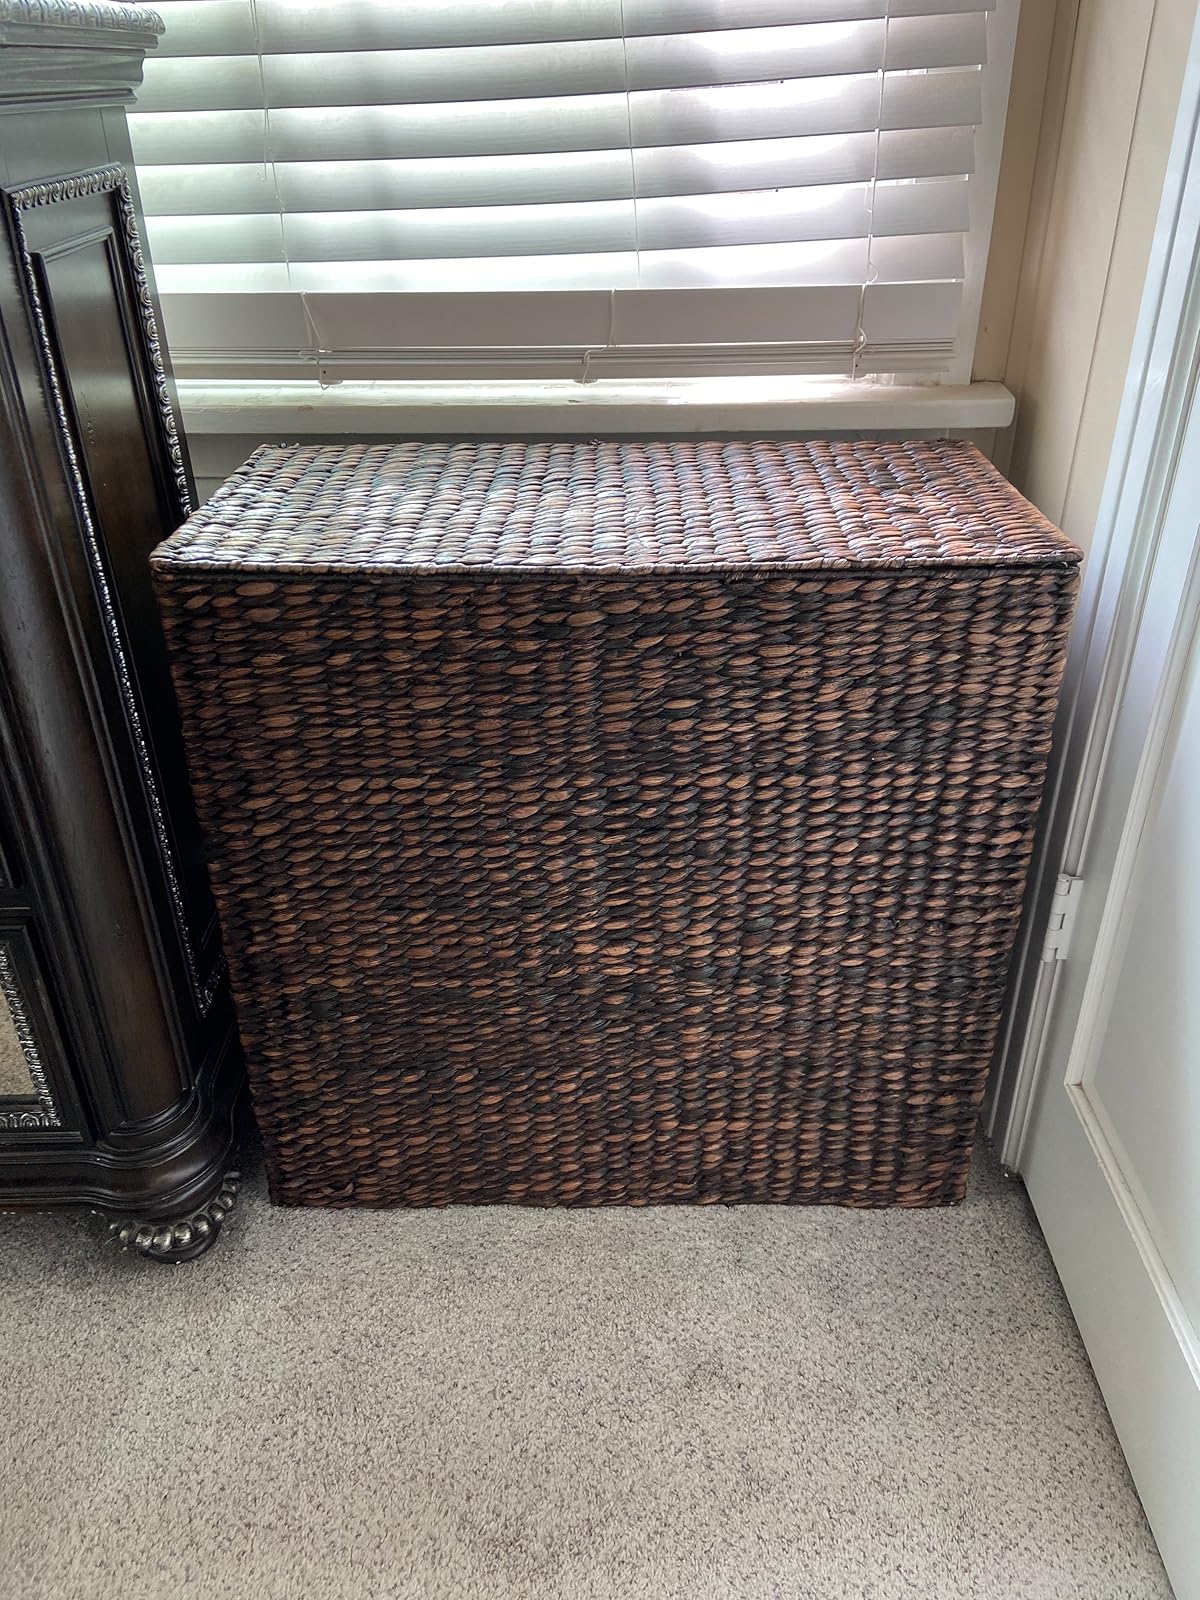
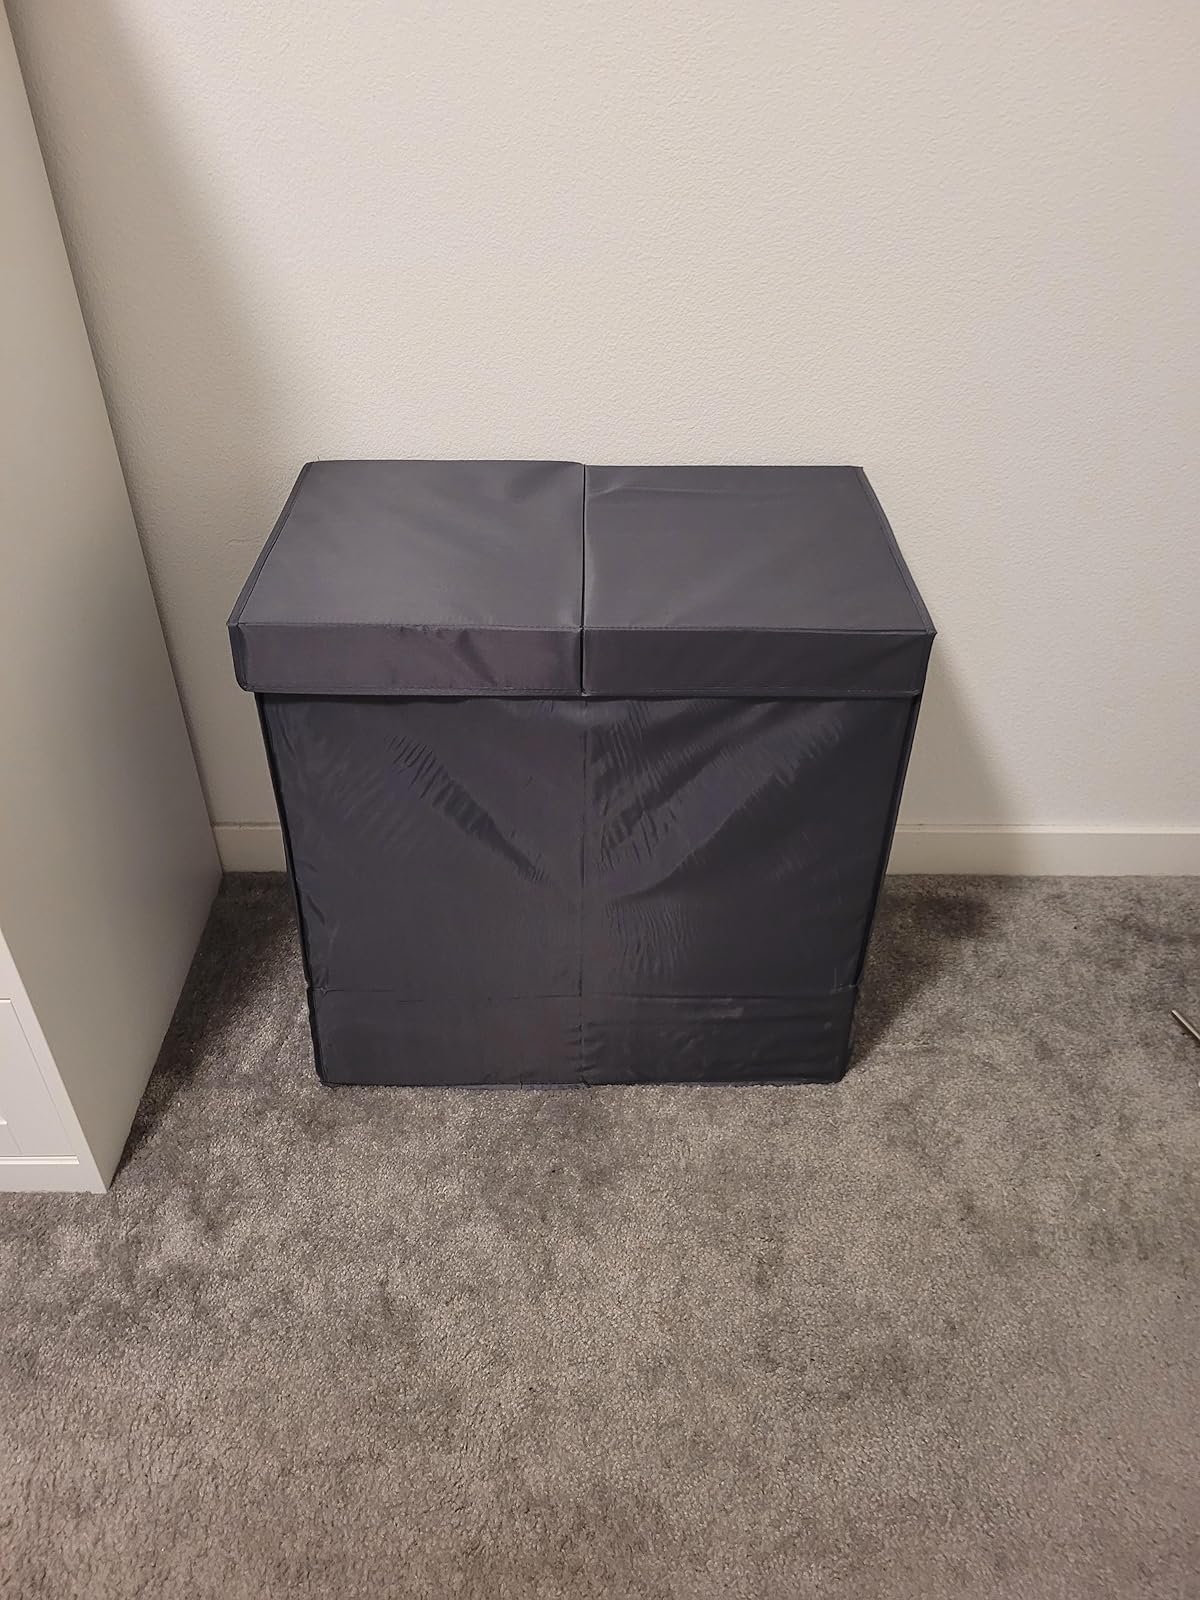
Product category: items_hamper
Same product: no